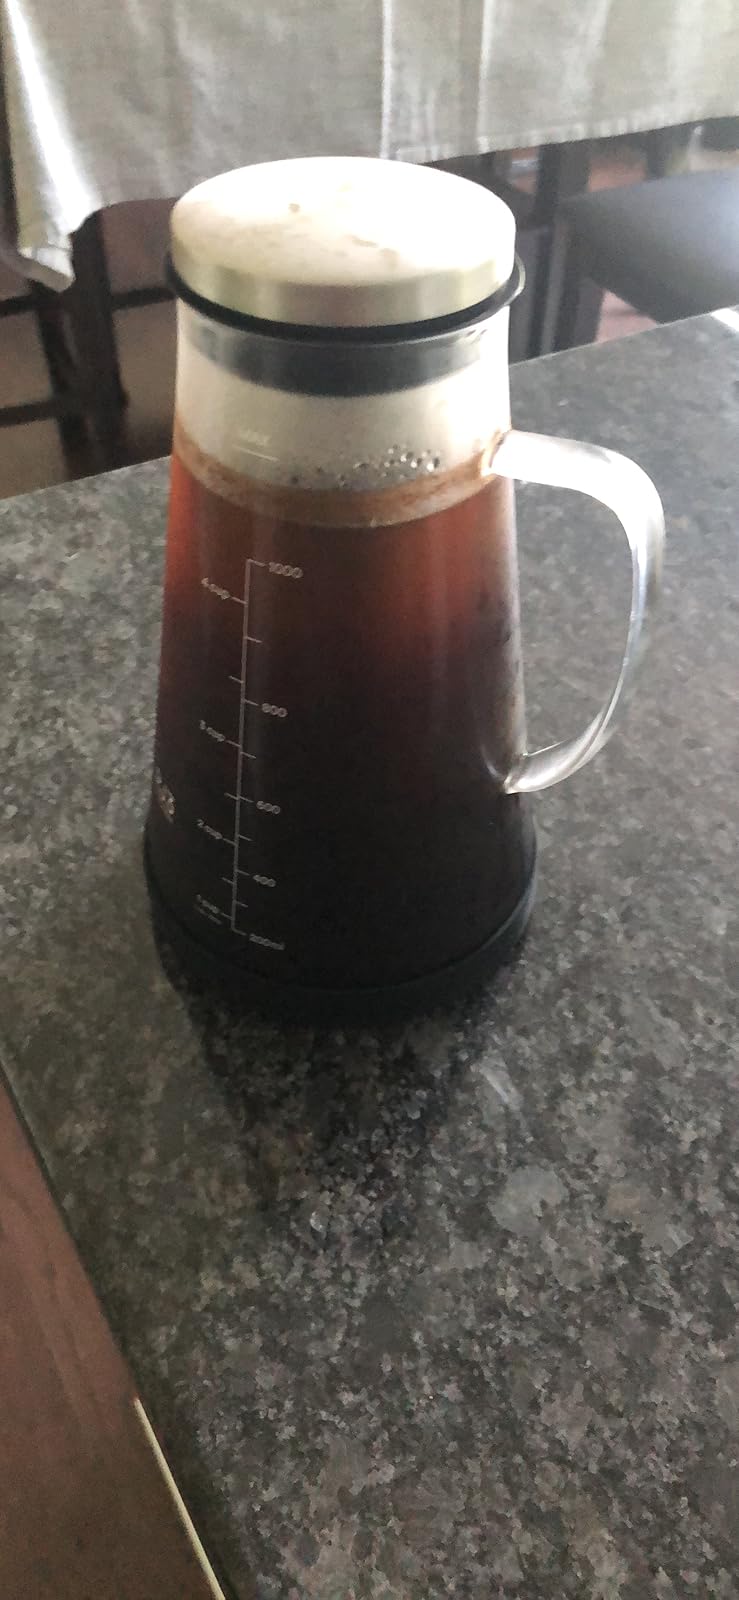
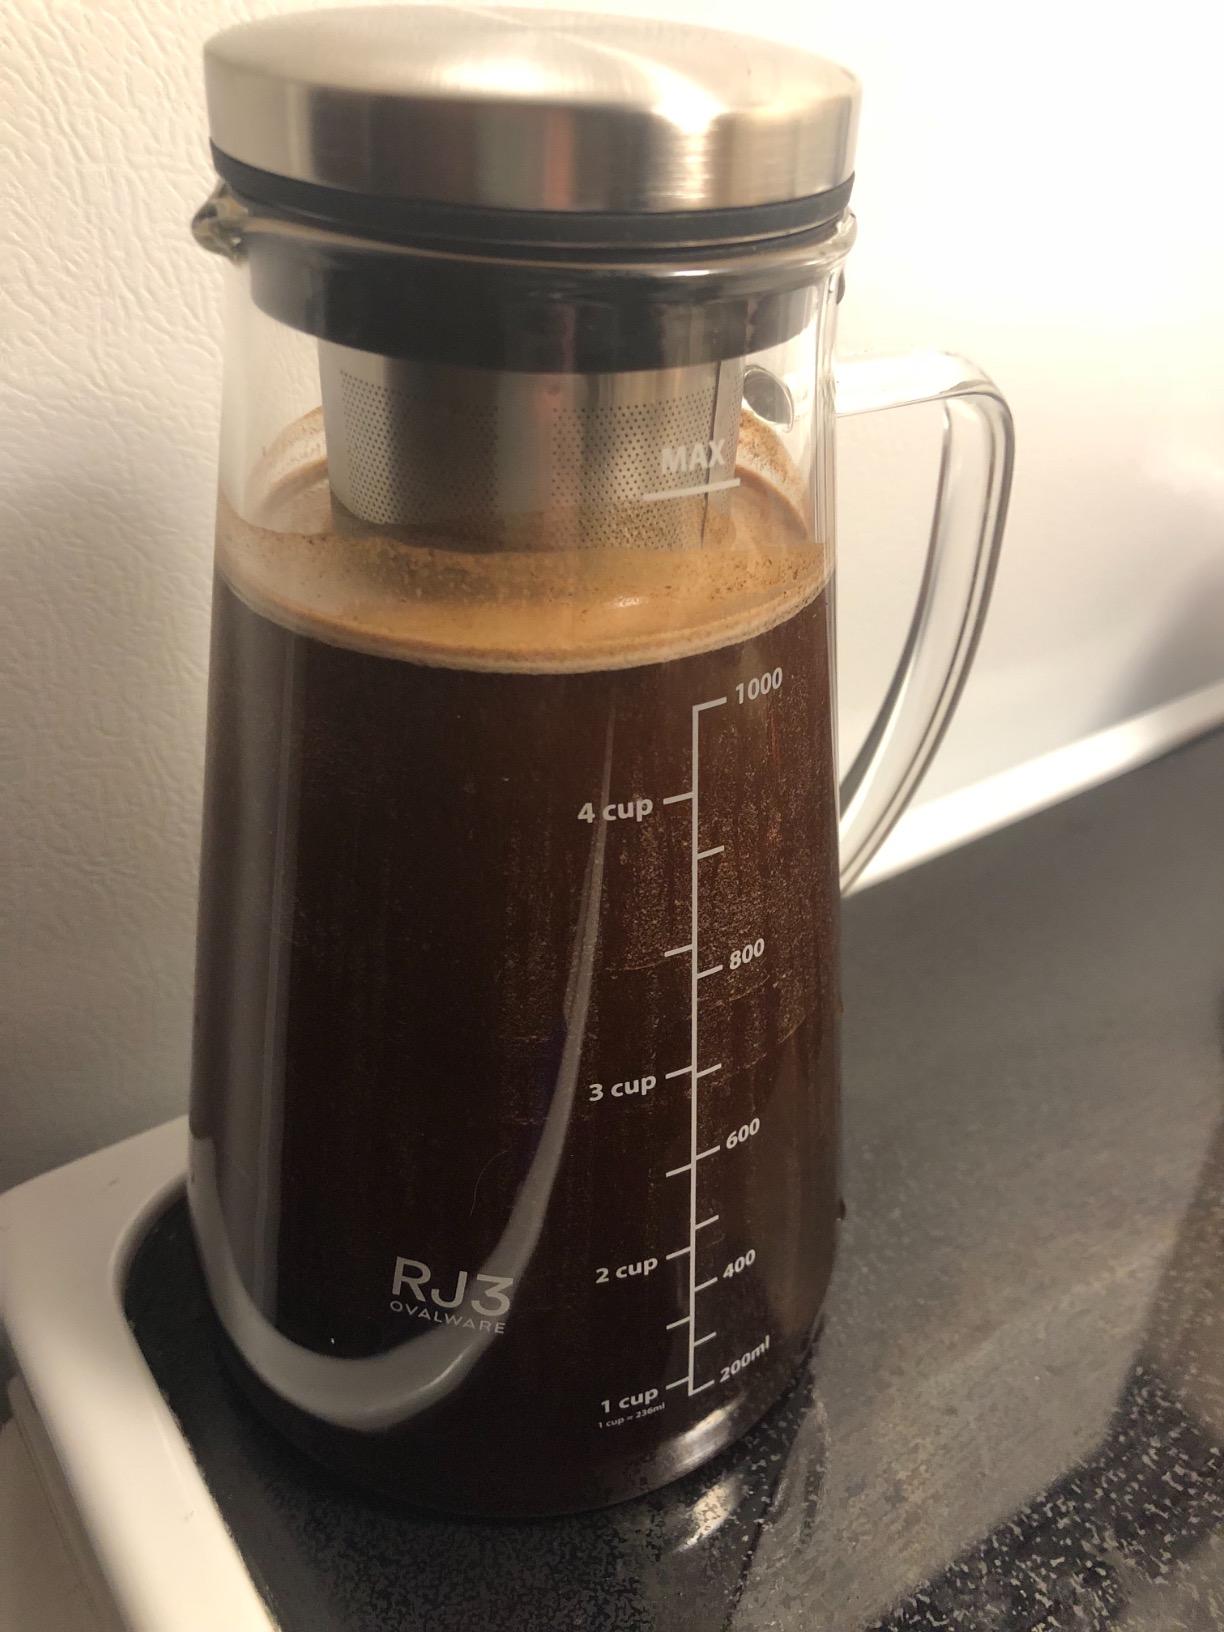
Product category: items_tea
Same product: yes